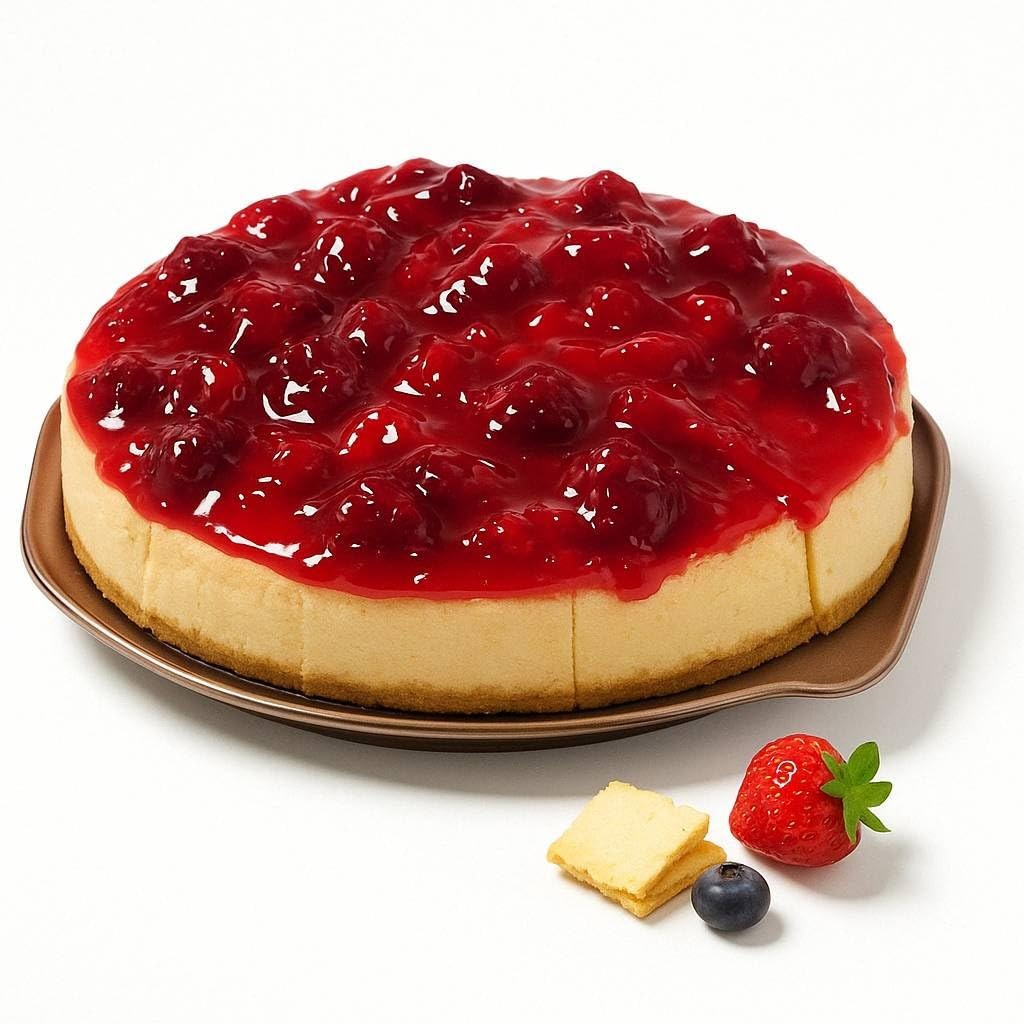
Item Name: Andy Anand Sugar Free Strawberry Cheesecake 9" (3.4 lbs) | Amazingly Delicious & Diabetic-Friendly, You Won't Believe It's Sugar Free! | Freshly Made with California Cream Cheese, All-Natural
Bullet Point 1: SUGAR FREE CHEESECAKE: Indulge In The Heavenly Goodness Of Our Freshly Baked Sugar Free Strawberry Cheesecake - The Best Classic Cheesecake You'Ll Ever Taste! Satisfy Your Cravings Without The Guilt Of Added Sugar. Made With Premium Ingredients, This Delectable Dessert Is A True Masterpiece. Each Slice Of Our Sugar Free Strawberry Cheesecake Is Meticulously Crafted To Perfection. From The Creamy Texture To The Rich Flavor, Every Bite Is A Delight For Your Taste Buds.
Bullet Point 2: PREMIUM QUALITY INGREDIENTS: Andy Anand Created Most Delicious Cheesecake. The Only Cheesecake Maker To Use 100% Real California Cream Cheese, Fresh Eggs And Vanilla, The Cheese Is Light And Fresh, Without Being Cloying Or Needing Much Sugar.
Bullet Point 3: NO ADDED SUGAR DIABETIC CHEESECAKE: The Most Appealing Thing About This Cheesecake Slice Is That It Is Suitable For Those Who Are Currently On A Sugar Free Diet. Now You Can Eat Your Fill Without Fretting Over The Ingredients!
Bullet Point 4: BEST CHEESECAKE DELIVERY FOR THE WHOLE FAMILY: Take A Bite Of Our Delicious Cheesecake, And You’ll Never Want To Stop! This Mouth-Watering Delight Is 9 Inches In Diameter And Comes In 14 Servings, Meaning That You And Your Loved Ones Can Easily Eat Your Fill.
Bullet Point 5: All Cheesecakes Are Handmade Using Traditional Methods, Resulting In Slight Variations And Uniqueness In Each Cheesecake. They Are Free From Any Artificial Chemicals Or Preservatives, Ensuring Freshness And Quality.
Product Description: Indulge In The Heavenly Goodness Of Our Freshly Baked Sugar Free Cheesecake - The Best Classic Cheesecake You'll Ever Taste! Satisfy Your Cravings Without The Guilt Of Added Sugar. Made With Premium Ingredients, This Delectable Dessert Is A True Masterpiece. Each Slice Of Our Sugar Free Cheesecake Is Meticulously Crafted To Perfection. From The Creamy Texture To The Rich Flavor, Every Bite Is A Delight For Your Taste Buds.Andy Anand Created Most Delicious Cheesecake. The Only Cheesecake Maker To Use 100% Real California Cream Cheese, Fresh Eggs And Vanilla, The Cheese Is Light And Fresh, Without Being Cloying Or Needing Much Sugar. Thanks for Helping Children As a part of our philanthropic efforts 15% of the sales proceeds are donated to Schools where children are given free education. Over 2 million Dollars have already been donated. Make a Difference in a Child’s life. !!!
Value: 54.4
Unit: Ounce

Price: 62.84